Lupin the Third: Pilot Film

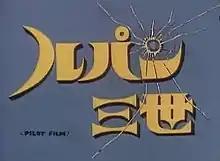
Title card

is a Japanese adult animated short film directed by Masaaki Ōsumi, which was created around 1969. It is the first animated adaptation of the "Lupin III" manga series, created by Monkey Punch in 1967. The 12-minute film was created by Tokyo Movie and intended to generate interest and secure funding for a larger production. Around 1971 it was reworked as a television pilot with new voice actors and the series was picked up by Yomiuri Television, leading to "Lupin the Third Part I".